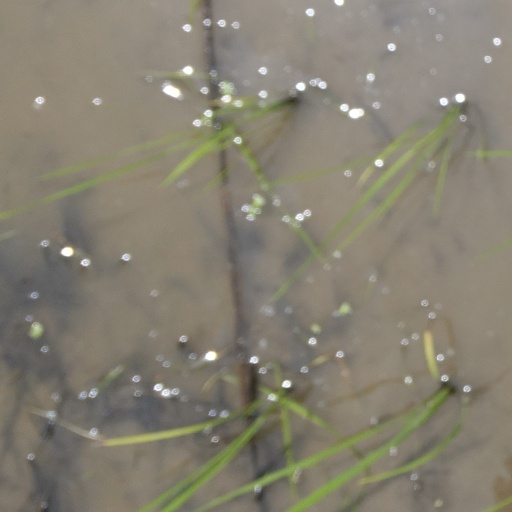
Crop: rice